Viking program

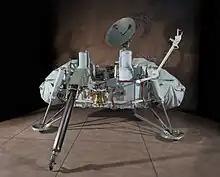
Proof test article of the Viking lander

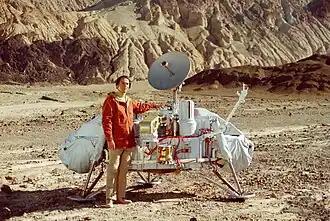
Astronomer Carl Sagan stands next to a model of a "Viking" lander to provide scale

Each lander comprised a six-sided aluminium base with alternate long sides, supported on three extended legs attached to the shorter sides. The leg footpads formed the vertices of an equilateral triangle with sides when viewed from above, with the long sides of the base forming a straight line with the two adjoining footpads. Instrumentation was attached inside and on top of the base, elevated above the surface by the extended legs.